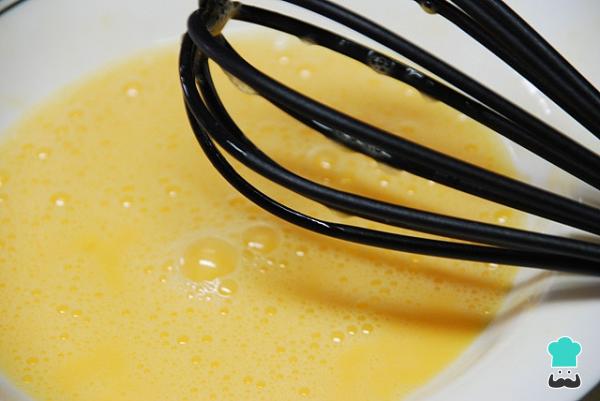
En un bol o plato aparte, bate los huevos y mézclalos con la nata, una pizca de sal y pimienta molida al gusto. Además, precalienta el horno a 200 ºC.